Anwar El Ghazi

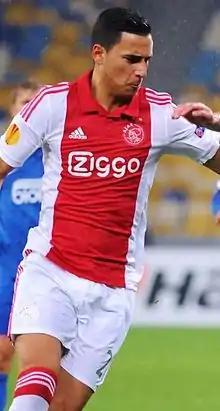
El Ghazi playing for Ajax in 2015

Anwar El Ghazi (born 3 May 1995) is a Dutch professional footballer who plays as a winger or a forward. He is currently a free agent.